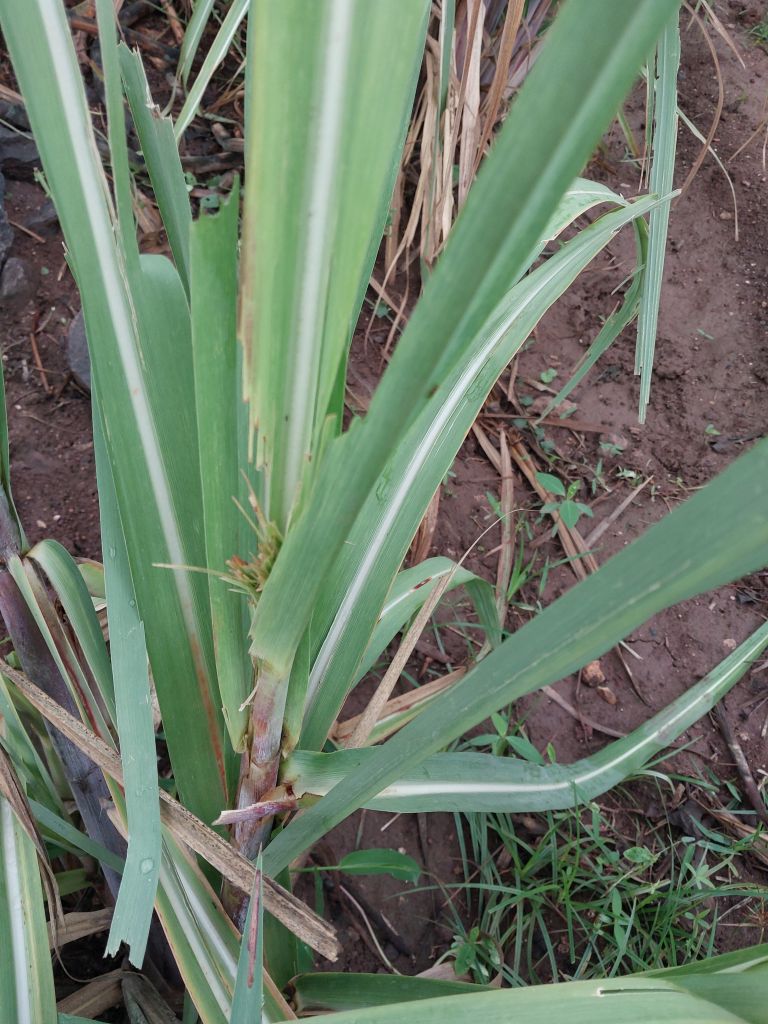
Label: Pokkah Boeng